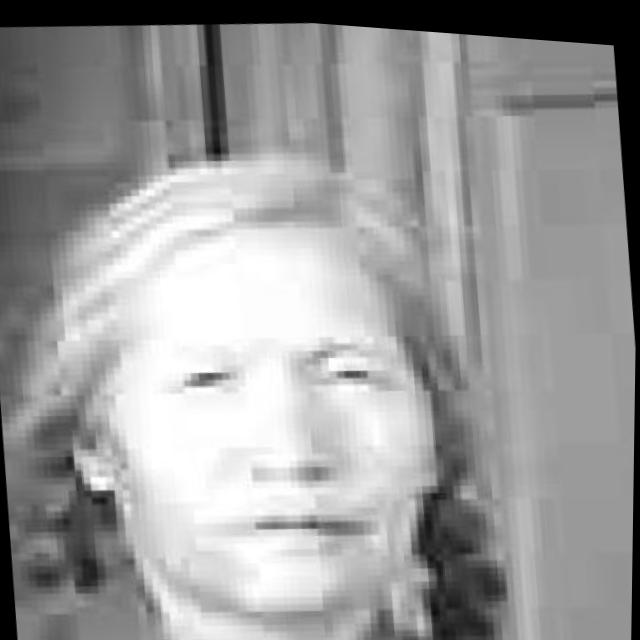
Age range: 45-64